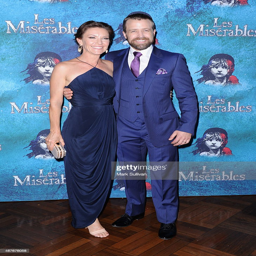
actor and guest at the after party on opening of play .